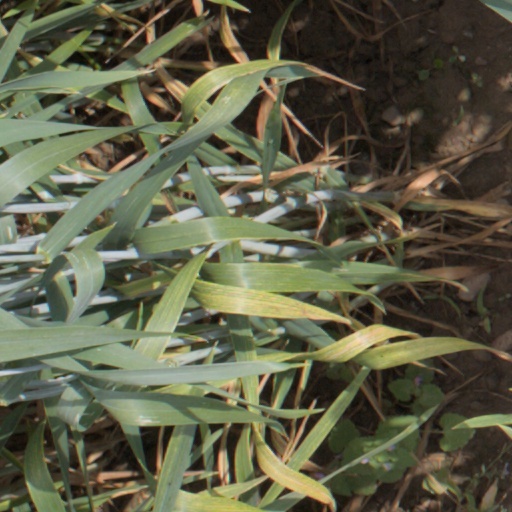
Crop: wheat